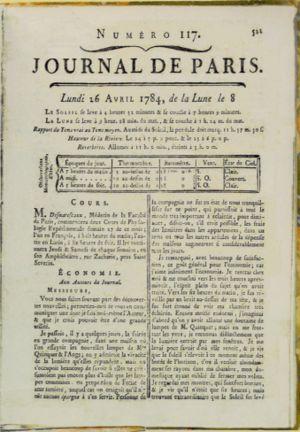
L'heure d'été est un système consistant à ajuster l'heure locale officielle, en ajoutant une heure à celle du fuseau horaire dit « normal », pour une période allant généralement du début du printemps au milieu de l'automne, ce qui a pour effet de retarder l'heure à laquelle le Soleil se lève et se couche.
Une lampe à huile est une lampe dont le combustible est de la graisse animale, de l'huile végétale, ou encore de l'huile minérale.